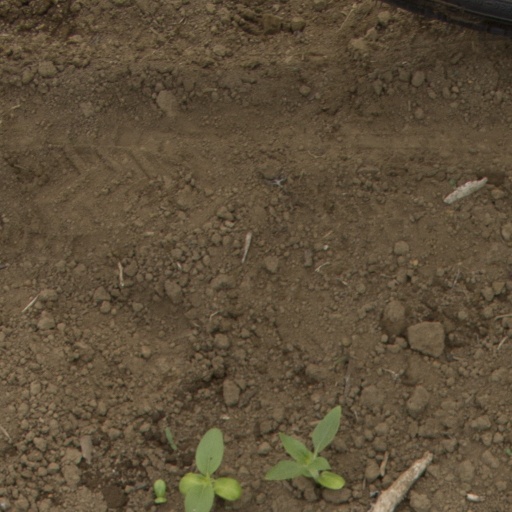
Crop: Jerusalem artichoke